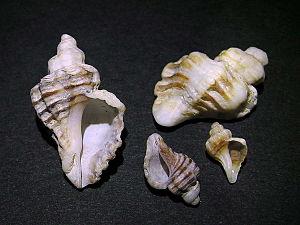
Le nom vernaculaire murex a été directement emprunté au mot latin murex qui, dans l'Antiquité, désignait les mollusques gastéropodes dont on extrayait la pourpre. Ultérieurement, ce terme a été officialisé par Carl von Linné pour nommer, en 1758, un genre correspondant à ce type d'animaux. D'une manière plus générale, la classification ayant évolué depuis lors, ce mot fait collectivement référence aujourd'hui à de nombreuses espèces de la famille des Muricidae.